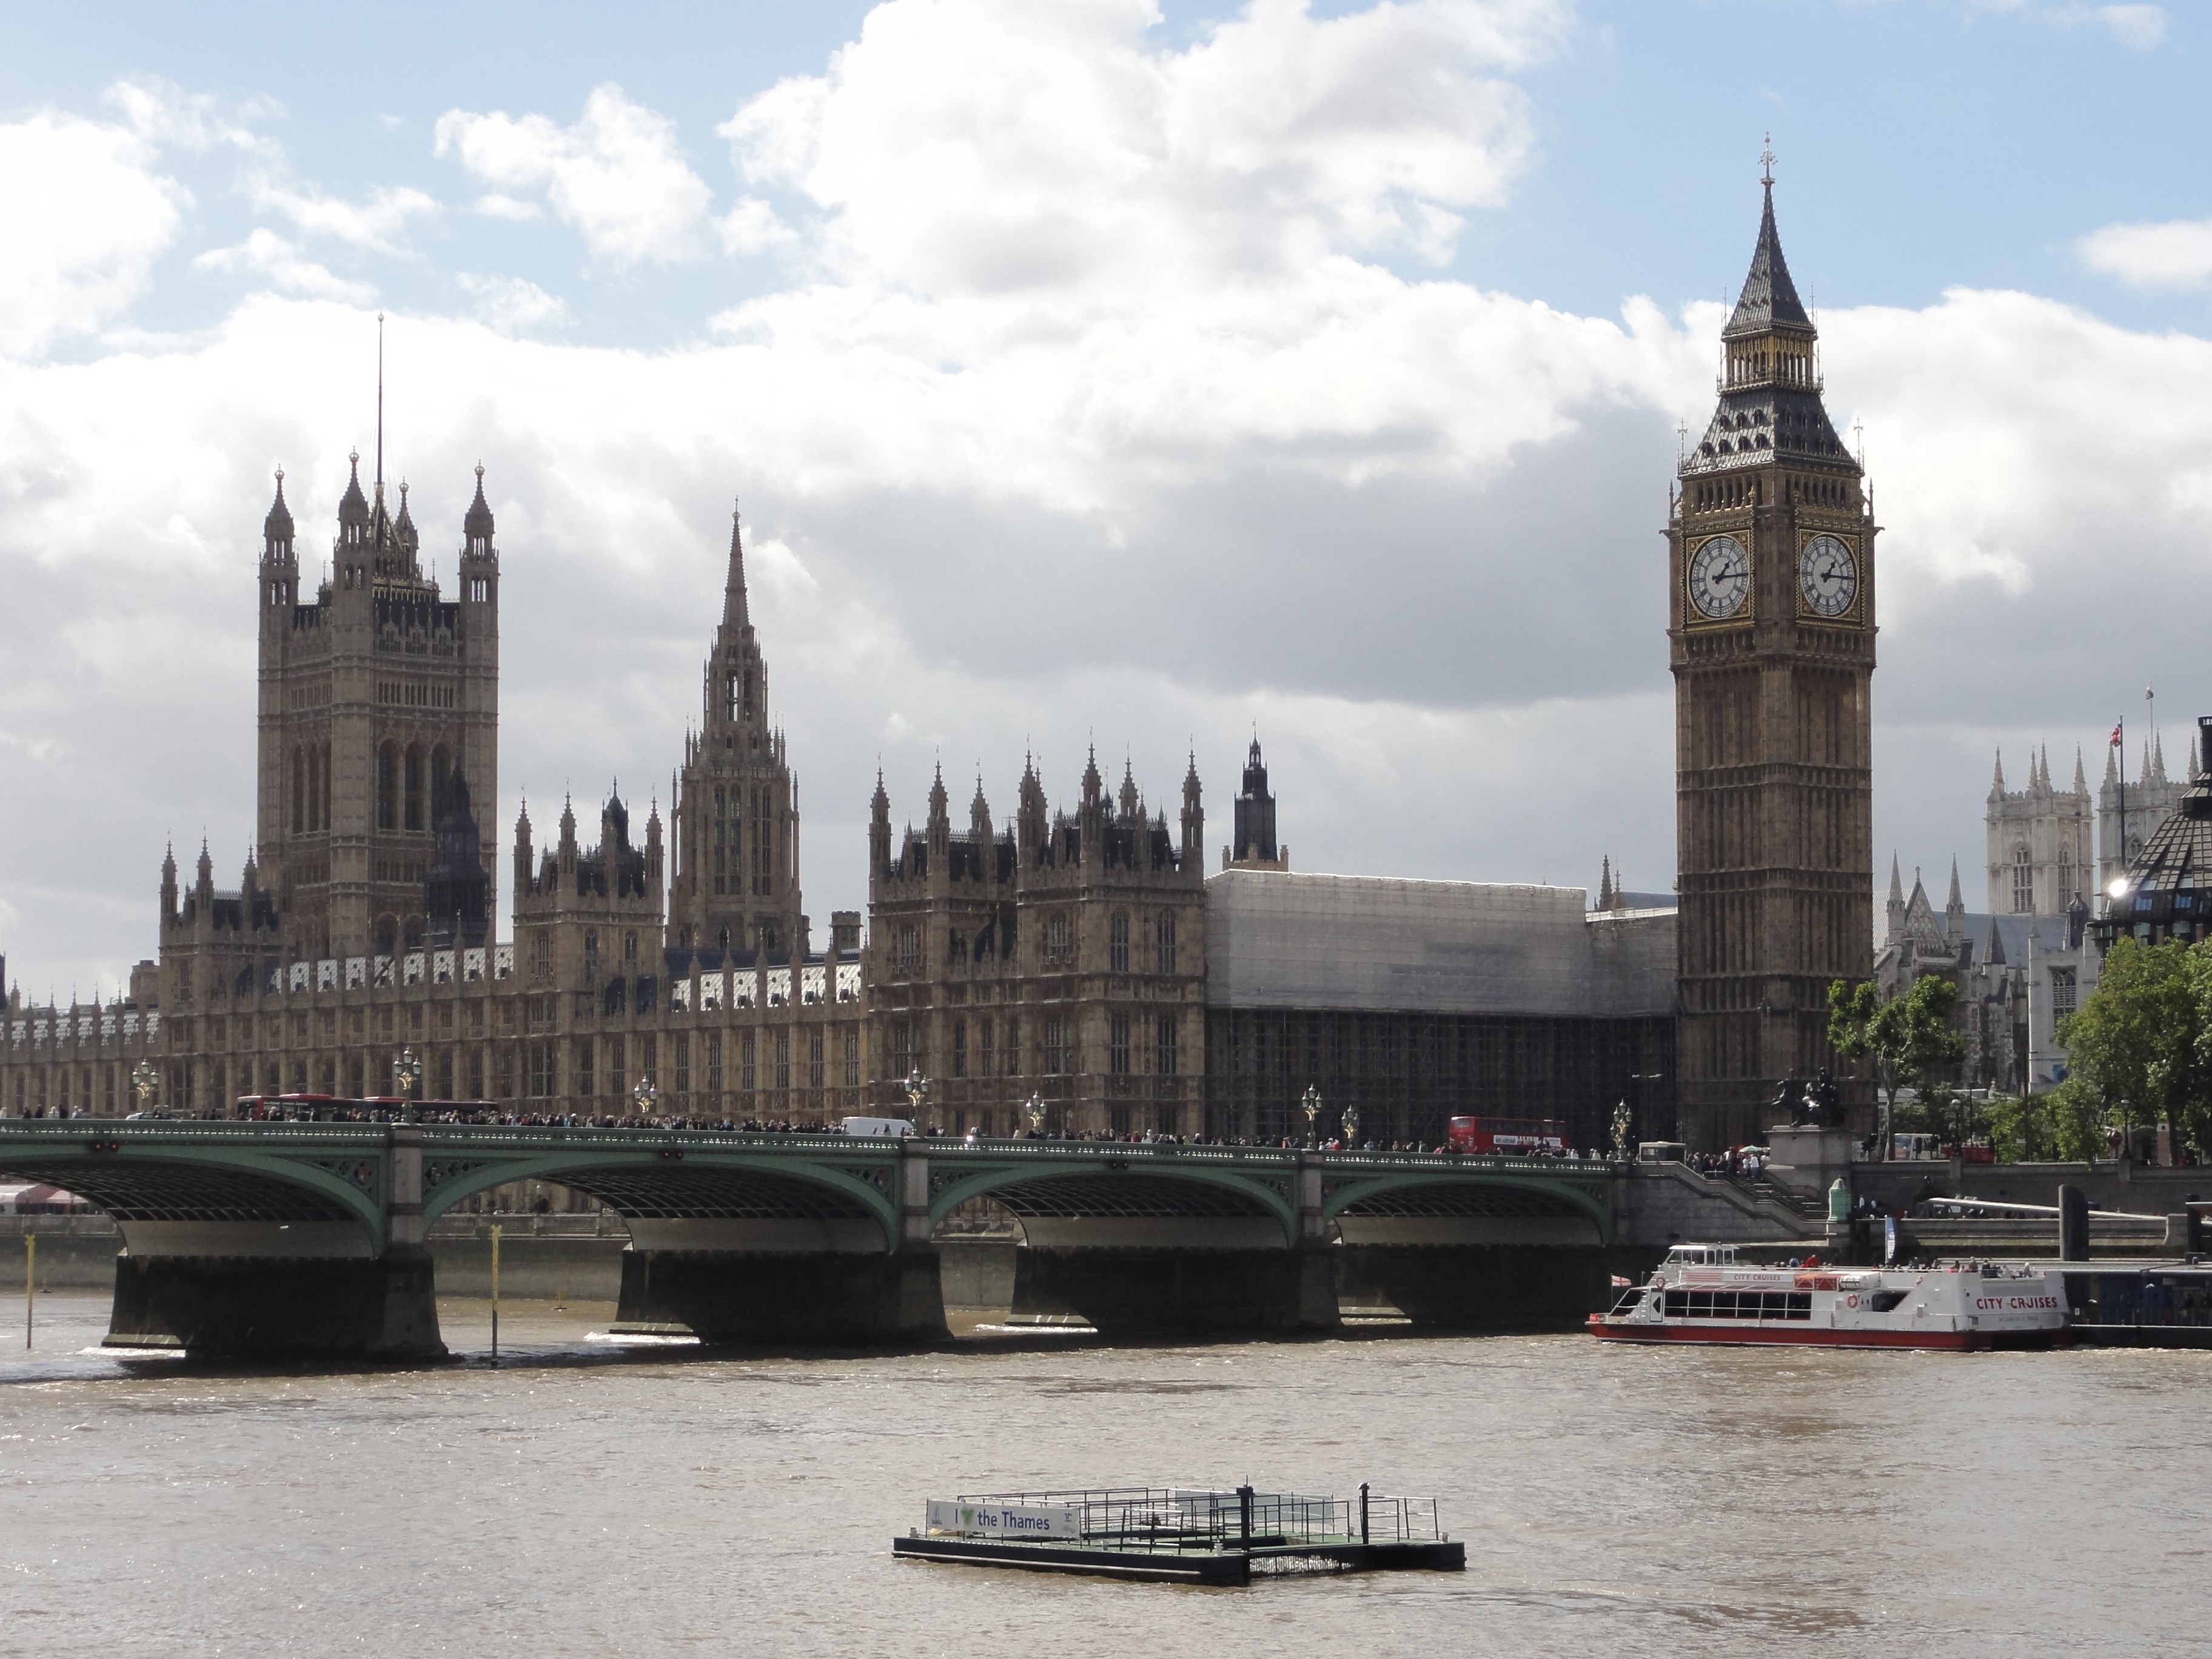
architecture, structure, skyline, building, old, city, river, cityscape, tower, landmark, cathedral, historic, tourism, waterway, big ben, uk, london, parliament, design, town square, aged, united kingdom, architecture design, tours